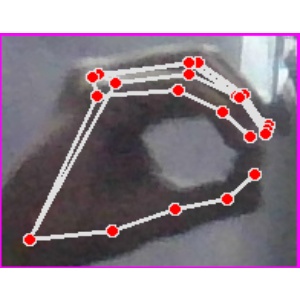
अक्षर: ठ